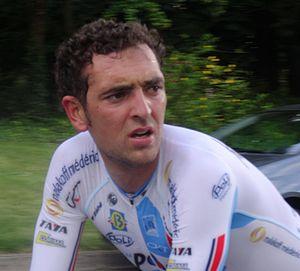
Reportage photographique réalisé le vendredi 23 mai 2014 à l'occasion de l'arrivée de la première étape du Paris-Arras Tour 2014 devant la citadelle d'Arras, Pas-de-Calais, Nord-Pas-de-Calais, France. Depicted person&#58
Thomas Vaubourzeix est un coureur cycliste français né le 16 juin 1989 à Gassin dans le Var.